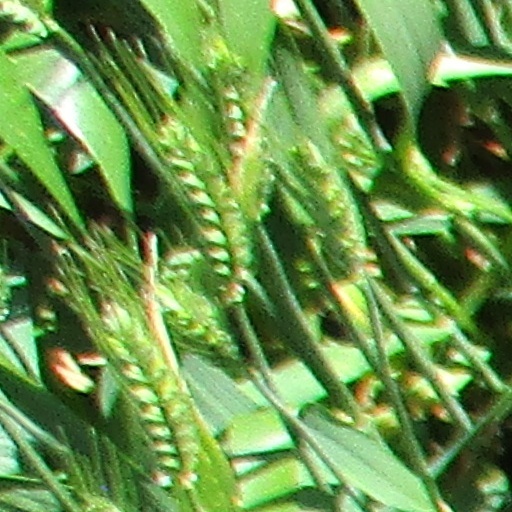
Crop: wheat